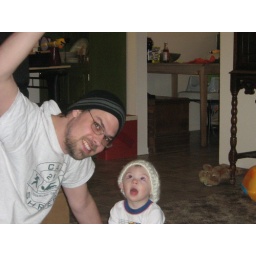
My boys in hats